Sirex noctilio

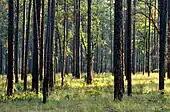
The wasp's host spectrum in North America includes the endangered "Pinus palustris"

The European woodwasp and "Amylostereum areolatum" have a mutualistic symbiotic relationship. The European woodwasp is, together with "S. juvencus" and "S. nitobei" from eastern Asia, one of three symbionts of the fungus that in the first instance benefits from its vector function. Additionally, the wasp creates the optimal conditions for the infestation through the fungus by drilling into the underlying wood layers and weakening the host tree. The fungus has adapted to this process in the course of evolution and only rarely creates fruit bodies.